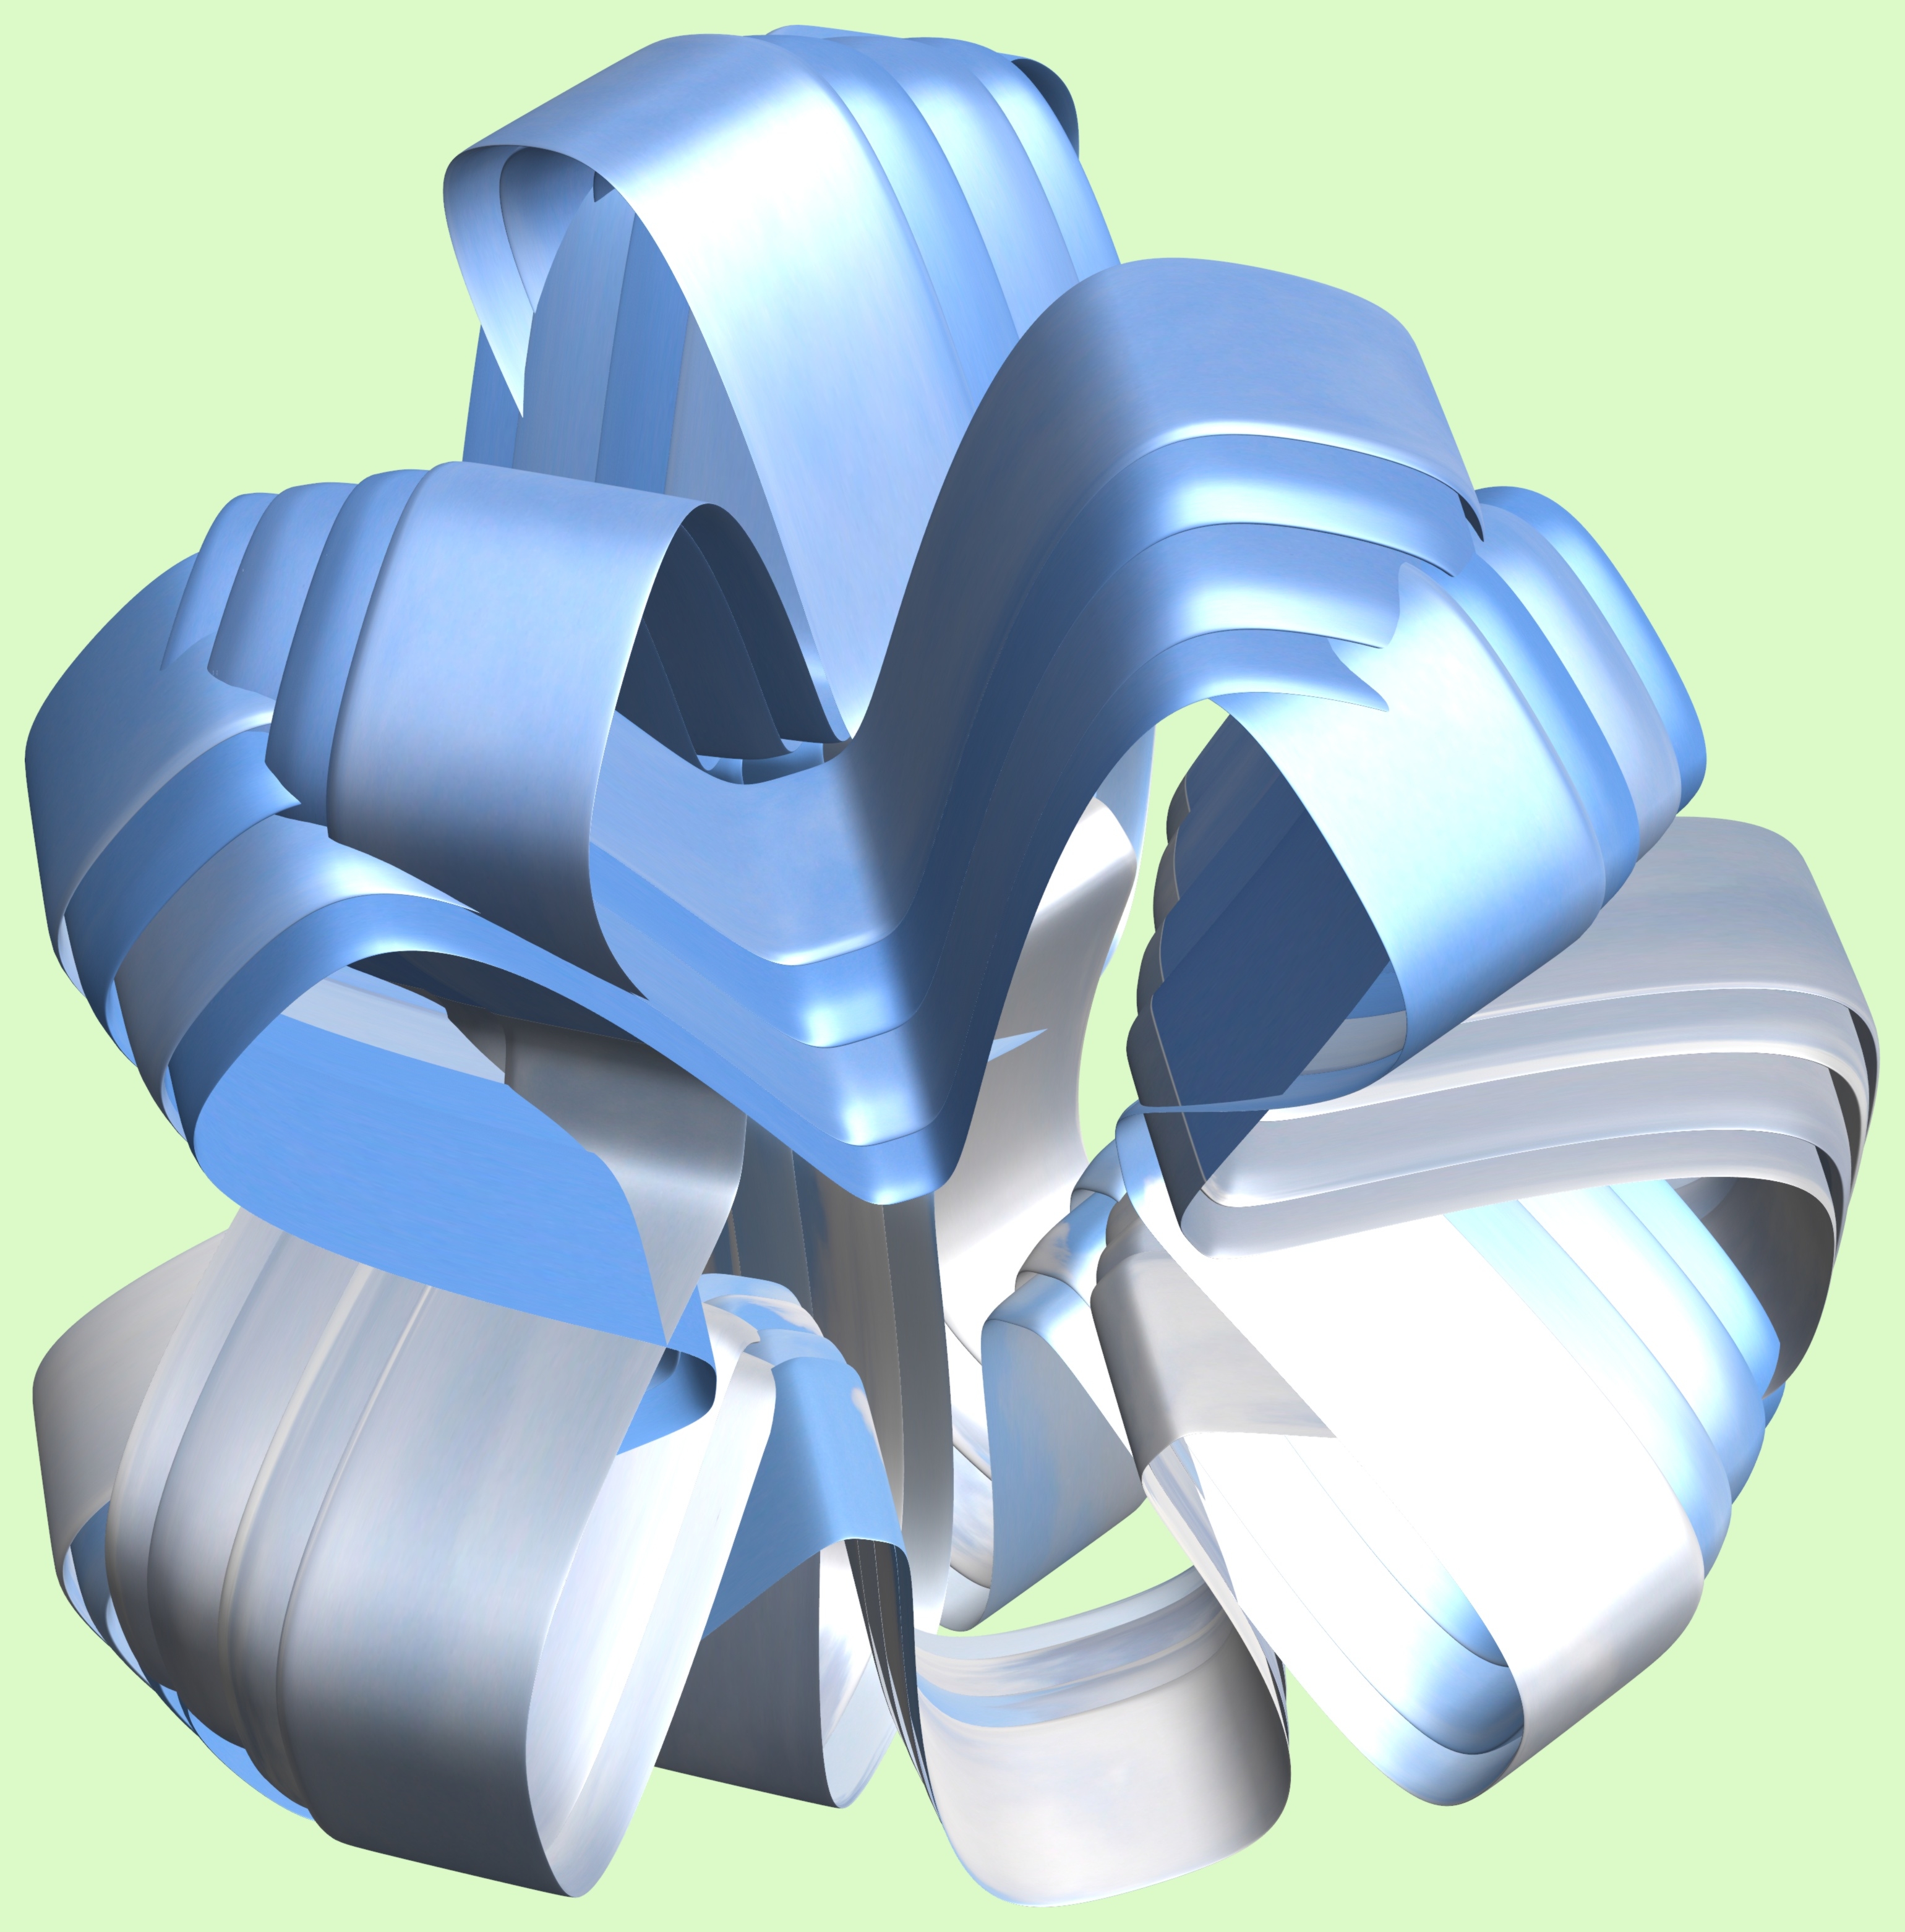
structure, wheel, texture, pattern, machine, arm, circle, product, illustration, design, symmetry, 3d, graphic, organ, torus, mathematica, cg, parametricplot3d, code, program, algorithm, mapping, aircraft engine